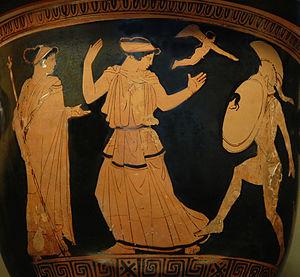
Ménélas a l'intention de tuer Hélène mais, frappé par sa beauté, il lâche son épée. Un Éros volant et Aphrodite, à gauche d'Hélène, regardent la scène. Détail d'un cratère attique à figures rouges, 450-440 av. J.-C., découvert à Gnathia (actuelle Egnazia, Italie).
Ménélas est un personnage de la mythologie grecque, roi de Sparte, fils d'Atrée et d'Érope. Mari d'Hélène et frère d'Agamemnon, il est l'un des héros achéens de la guerre de Troie.
Dans la mythologie grecque, Hélène est la fille de Zeus et de Léda. Selon la légende, elle était la plus belle femme du monde, surpassée à ce titre par la seule déesse Aphrodite. Elle était mariée à Ménélas, roi de Sparte, avant d'être enlevée par Pâris, prince troyen, ce qui déclencha la guerre de Troie qui opposa Grecs et Troyens de 1194 à 1184 avant J.-C.